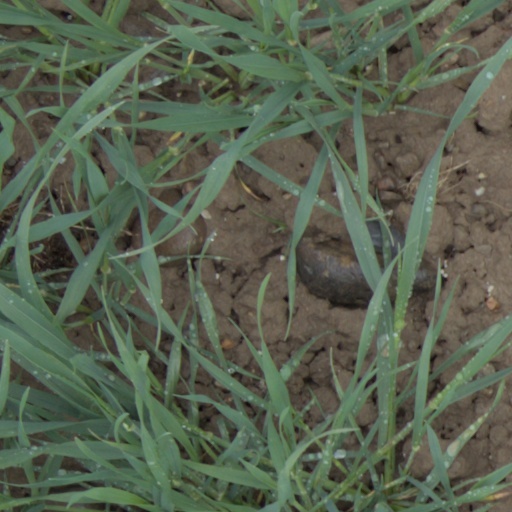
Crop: wheat